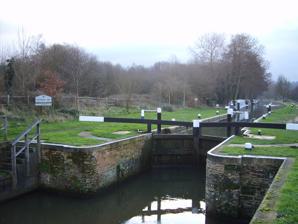
Building: Wey and Godalming Navigations
Country: United Kingdom
Year built: 1653
Waterways in Surrey, England River Wey and Godalming Navigations Catteshall Lock, the southernmost lock on the Navigations at Farncombe, Godalming, Surrey. Specifications Length 19.5 miles (31.4 km) Maximum boat length 73 ft 6 in (22.40 m) Maximum boat beam 13 ft 10.5 in (4.23 m) Locks 16 Status open Navigation authority National Trust History Principal engineer Sir Richard Weston Other engineer(s) John Smeaton Construction began 1651 Date of first use 1653 Date extended 1764 Geography Start point River Thames End point Godalming (originally Guildford) Connects to Basingstoke Canal Wey and Arun Junction Canal v t e Wey and Godalming Navigations Legend River Thames downstream Shepperton Lock Junction with the Thames Stop lock & Whittet's sub-aits and ait 1 Thames Lock Ham Haw Mill Ham Court weir A317 Weybridge Road Addlestone Road & Wey Bridge 2 Weybridge Town Lock Black Boys Bridge Liberty Mill Chertsey link line 3 Coxes Lock New Haw Wharf A318 Byfleet Road 4 New Haw Lock M25 Basingstoke Canal Rive Ditch South West Main Line A245 Parvis Road Pyrford Basin, Byfleet Mill Wisley Lane 5 Pyrford Lock, M25 6 Walsham Gates Hoe Stream Newark Priory (walls) Abbey Stream 7 Newark Lock & mill B367 Newark Lane 8 Papercourt Lock Footpath 50 A247 Send Road Cartbridge Wharf Gresham Mill, Broad Mead Cut weir Footpath 49A 9 Worsfold Gates 10 Triggs Lock Broad Oak Bridge 11 Bowers Lock and mill Clay Lane Bowers Lane Slyfield sewage works 12 Stoke Lock and mill A320 Woking Road A3 Guildford by-pass A25 Woodbridge Road New Guildford line Dapdune Bridge Dapdune Wharf Walnut Bridge A322 Bridge Street Onslow Street Guildford Wharf Town Bridge Artington Mill St Nicholas and St Mary's churches Town Mill , Yvonne Arnaud Theatre 13 Millmead Lock & water works Tumbling Bay weir and fish ladder Millbrook footbridge Guildford Rowing Club Former ferry crossing North Downs Way National Trail St Catherine's hill & chapel walls River Tillingbourne 14 St Catherines Lock North Downs Line A248 Broadford Road Stonebridge Wharf Wey and Arun Canal / Cranleigh Waters Cranleigh line Unstead Woods Downslink Bridge 15 Unstead Lock Tilthams Corner Road Trowers Bridge Hell Ditch Catteshall Road 16 Catteshall Lock Godalming Wharf Barkhouse Cut End of navigable section A3100 Bridge Road The River Wey Navigation and Godalming Navigation together provide a 20-mile (32 km) continuous navigable route from the River Thames near Weybridge via Guildford to Godalming (commonly called the Wey Navigation ).  Both waterways are in Surrey and are  owned by the National Trust .  The River Wey Navigation connects to the Basingstoke Canal at West Byfleet , and the Godalming Navigation to the Wey and Arun Canal near Shalford .  The navigations consist of both man-made canal cuts and adapted (dredged and straightened) parts of the River Wey . The Wey was one of the first rivers in England to be made navigable; the River Wey Navigation opened in 1653, with 12 locks between Weybridge and Guildford, and the Godalming Navigation, with a further four locks, was completed in 1764. Commercial traffic ceased as late as 1983 and the Wey Navigation and the Godalming Navigation were donated to the National Trust in 1964 and 1968 respectively. History The River Wey has two main sources, which form the North Branch and the South Branch, which join at Tilford . The combined flow continues to Godalming , cuts through the chalk of the North Downs at Guildford , and passes through the Surrey Hills National Landscape to join the River Thames at Weybridge . It had been used by small boats since medieval times, and some improvements were made to the channel from 1618. United Kingdom legislation Parliament of England Long title An Act for making Navigable the River of Wye. Text of statute as originally enacted Sir Richard Weston was an owner of land beside the river, and had been responsible for a 3-mile (4.8 km) cut through his land in 1618–1619, running from Stoke Mills to Sutton Green. It included a towing path and several bridges, together with a number of sluices which enabled him to flood 150 acres (61 ha) of his land in a controlled manner, thus creating water-meadows . As a Catholic and a royalist, his property was sequestrated during the English Civil War and he fled to the Low Countries , where he studied inland navigations and the working of pound locks . He returned to England in the late 1640s, and proposed a scheme for making the Wey navigable to Guildford by the use of such locks. Guildford Corporation had petitioned Parliament in 1621 and 1624 for a scheme using flash locks , but there is no evidence that the proposals had been properly surveyed or costed, and nothing came of them. In order to progress the scheme, Weston needed his sequestration to be discharged, and someone to take an interest in the Wey. He found an ally in James Pitson, who had been a major in Cromwell 's army, and who was now Commissioner for Surrey. He was able to get Weston acquitted, and presented a bill to the Commonwealth parliament in December 1650, which became an act of Parliament on 26 June 1651, entitled "An Act for making Navigable the River of Wye". Lock sign at Walsham Gates where the river and canal are divided by a weir The act allowed the undertakers to raise £6,000 by issuing 24 shares, and the shares were bought by Weston, who took 12, and by Pitson, Richard Scotcher, and another man, who took four each. The act also specified a maximum toll for carriage of goods over the length of the navigation. This was set at four shillings (20p), which was less per mile than the rate for goods on the River Avon at Bristol, which had been set 60 years earlier. A charge for passengers was also specified, and a charge for freight, if the undertakers chose to run their own barges. Work began in August 1651, with Weston acting as engineer, and a work force of some 200 men were employed. Weston died on 17 May 1652, but by that time, he had already completed 10 miles (16 km) of the 15-mile (24 km) route. In addition to his initial shareholding, he had contributed a further £1,000 and supplied timber from his estate valued at £2,000. Weston's role was taken on by his son, George. Scotcher managed the accounts and the workforce, while Pitson found others who were willing to contribute to the cost of the scheme. United Kingdom legislation River Wey Navigation Act 1670 Act of Parliament Parliament of England Long title An Act for settling and preserving the Navigation of the River Wey, in the County of Surrey. Citation 22 & 23 Cha. 2 . c. 26 Dates Royal assent 22 April 1671 The work was completed in November 1653, at a cost of £15,000. There were around 9 miles (14 km) of new cuts, four new weirs, twelve bridges, and a wharf at Guildford. The level dropped by 72 feet (22 m) between Guildford and Weybridge. Skempton says that 10 new locks dropped the level by 60 feet (18 m), while Hadfield says that the new work included 12 locks. Hadfield's total presumably includes the two flood gates at Walsham and Worsfold, which protect long cuts. All of the new locks were turf sided with timber framework. Although the navigation was a success, with tolls soon raising £1,500 per year, disputes and litigation over financial matters occurred for some years, involving Weston's older son and heir John, Scotcher, Pitson, and a number of other contributors. The original act having become void at the Restoration , letters patent were issued by Charles II in 1664. A replacement act of Parliament, the River Wey Navigation Act 1670 ( 22 & 23 Cha. 2 . c. 25 ), was obtained in April 1671, in an attempt to resolve matters, which placed the river under the control of six trustees, with a board to pronounce on disputes. It took another six years to work out, by which time maintenance arrears caused by neglect and wilful damage required several thousand pounds to be spent to put things right. United Kingdom legislation River Wey Navigation Act 1759 Act of Parliament Parliament of Great Britain Long title An Act for extending and continuing the Navigation of the River Wey, otherwise Wye, in the County of Surrey, to the Town of Godalming in the said County. Citation 33 Geo. 2 . c. 45 Dates Royal assent 15 April 1760 A further bill was presented to Parliament in 1759, to authorise an extension of the navigation for a further 4.5 miles (7.2 km) up to Godalming. It was not successful, but an act of Parliament, the River Wey Navigation Act 1759 ( 33 Geo. 2 . c. 45), was obtained in the following year. John Smeaton and then Richard Steadman acted as engineers. The work involved the construction of another four locks, and the project cost £6,450. The Godalming Navigation opened for trade in 1763, and was managed by commissioners, who formed a separate legal entity to those responsible for the navigation below Guildford. Operation Papercourt lock with negligible flow along the bypass channel made up here of tiered runs The navigations were used for transporting barge loads of heavy goods to London. Timber , corn , flour , wood and gunpowder from the Chilworth mills moved north along the canal and then down the Thames to London while coal was brought back principally for gunpowder making and smithery. Other return cargoes included sugar and bark, which was used for tanning. The trade in timber destined for the shipyards on the Thames had been established well before the river was canalised, and in 1664, 4,000 loads of timber were reported to have passed down the river. Much of the timber used in the reconstruction of London after the Great Fire was transported this way. In addition stone for the reconstruction of St Paul's Cathedral came from the quarries at Guildford. Daniel Defoe , in A tour through England and Wales , noted very great quantities of timber using the river, which was brought to Guildford from forests in Sussex and Hampshire up to 30 miles (48 km) away during the summer months. The Rev. W. Gilpin, writing in 1776, recorded that timber was floated down the river, with each load steered by a man with a pole. There was a significant trade in hoops and paper, while Defoe recorded that corn was bought at the corn market in Farnham, to be transported to the mills on the river by boat, and then shipped to London once it had been processed. Trade developed during the American War of Independence between 1780 and 1783, when war stores were moved from London to Godalming, to be transported overland to Portsmouth . Additional tolls were raised from traffic using the first 3 miles (4.8 km) of the navigation to reach the Basingstoke Canal after that opened in 1794. Fear of the French during the Napoleonic Wars meant that trade between London and the south and west was not sent by sea, and again the navigation benefitted. The Wey and Arun Canal linked the Godalming Navigation to the River Arun in Sussex in 1816, forming part of a grand scheme to link London to Portsmouth. Its opening coincided with the end of the war with France, after which coastal trade resumed, and the new canal never met the expectations of its promoters. It had been expected that the new canal would result in a fall in the price of coal at Guildford, as supplies came up the Arun from the South Wales coalfields, but improvements to the Thames and reductions in coal prices resulted in Guildford being still supplied with coal from London, and coal traffic continuing south along the Wey and Arun as far as Loxwood. Average profits which were £2,046 for the years 1794 to 1798, rose to £4,079 for the years 1809 to 1813. 24,006 tons of goods were carried in 1780, and this had increased to 55,035 tons by 1830. In 1831, 827 loaded boats made the journey upstream, carrying 31,544 tons. Of this, coal accounted for 12,859 tons, corn for 6,155 tons and groceries for 5,719 tons. In the downward direction, 867 loaded boats carried 25,645 tons. 9,632 tons of this were timber, in various forms. Most of the trade in hoops for barrel making and bark for tanning came from the Wey and Arun Canal, and accounted for 4,761 and 2,798 tons respectively. Processed flour, ground by the mills along the river, contributed 5,593 tons, with much of the rest being manufactured goods. This included 589 tons of spokes and other parts for the manufacture of carts, originating on the Wey and Arun Canal; 482 tons of ale and 87 tons of pottery, nearly all of which originated on the Basingstoke Canal; and 79 tons of gunpowder, produced by the gunpowder mills at Chilworth. Management After 1677, the shares in the Wey Navigation were split into two moieties , owned initially by Dickenson and by Tindall and Cressey jointly. George Langton obtained all of the shares in one moiety by 1699, as both Tindall and Cressey had died, and managed the navigation until 1715. Winifred Hodges, who was Dickinson's heir, then managed to obtain joint control, and her shares were sold to Lord Portmore in 1723. The Portmores and Langtons continued to manage the navigation into the nineteenth century, but the death of one shareholder had often resulted in those shares being distributed among several heirs. This happened again in 1801 when Bennet Langton died, and in 1835 when the third Lord Portmore died. The Portmore moiety was obtained by William Stevens II in 1888, and most of the Langton moiety by William Stevens III, his son, in 1911. Guildford wharf The Stevens family were connected with the navigation from 1812, when the first William Stevens was employed as the lock-keeper at Trigg Lock. He moved on to Thames Lock in 1820, and then became the wharfinger at Guildford in 1823. He also built up a business as a coal merchant , and was succeeded by his son William Stevens II in 1856. William II became general manager of the Godalming Navigation in 1869, and obtained the Portmore shares in 1888. On his death two years later, William Stevens III became the manager of both navigations, but sought to ensure ownership by buying up most of the Langton shares. The coming of the railways from the 1840s marked the start of decline for many canals. The Wey and Arun Canal was no exception, and most of its trade had gone by the 1850s. It closed in 1871, and although this had little effect on the Wey Navigation, its effect on the Godalming Navigation was much more severe, as there was little business to sustain it, unlike on the Wey, where the corn mills continued to send their goods by boat. Tonnage fell from a peak of 86,003 tons in 1838 through 70,000 tons in 1845 to 24,581 tons in 1890, but the Stevens family fought hard to maintain the navigation, and traffic rose again to over 30,000 tons from 1890 to 1910, with a rise to 51,115 tons in 1918. In 1912 Stevens went to court to transfer the powers of the trustees to his family. As well as managing the navigations, the Stevens were also carriers, and their fleet helped to maintain trade at a healthy level between 1918 and 1939. The connection via the Thames to the London Docks and the number of corn mills on the river were also factors, as was a steady increase in leisure traffic, which had generated income of £371 as early as 1893. Decline and restoration Harry Stevens took over the running of the navigations in 1930, at a time when industries were beginning to close, or transfer traffic to the roads, and when a major restructuring of the Wey valley was just starting, to improve flood relief. This involved building new weirs and relief channels, including the Broad Mead Cut, which ran between Cartbridge and Papercourt. By the 1940s the Godalming Navigation was virtually derelict, and trade declined when Newark Mill closed during the Second World War . When traffic from Coxes Mill ceased in the 1960s, the navigation was no longer viable, and Stevens gave it to the National Trust in 1964. Ownership passed to them in 1971, when Stevens' wife died. The Commissioners of the Godalming Navigation gave their rights to Guildford Corporation in 1968, who passed it on to the National Trust, and for the first time, both parts of the river were under common ownership. The last commercial barge ran in 1969, although there was some commercial traffic in the early 1980s from Tilbury to Coxes Mill. Wey barge Perseverence IV moored at Dapdune Wharf The National Trust had some experience at managing waterways, having been responsible for the Stratford Canal since 1960. Early restoration work was carried out by volunteer working parties, which were publicised in Navvies Notebook , produced by the London and Home Counties Branch of the Inland Waterways Association to co-ordinate voluntary activity on the canals. The trust has established a visitor centre at Dapdune Wharf, where eleven barges were built for the navigation. Two of them are on display. Reliance was built in 1931–1932, and was for many years abandoned on mud flats at Leigh-on-Sea after sinking when it hit Cannon Street Railway Bridge in London in 1968. It was salvaged from the mud flats in 1996 and has been restored as a static exhibit. Perseverance IV was built in 1935, and was in commercial traffic until 1982; it was partly restored in 1998. Towpath collapse On 2 November 2019 the towpath bridge over the Tumbling Bay Weir collapsed. A temporary cofferdam was placed upstream of the breach, by Guildford Rowing Club, and the stretch between that and Millmead lock was drained to allow repair work to take place. In the interim the river flow was diverted through another sluice opposite the club. Metal piling was erected around the weir to allow work to proceed and the emptied stretch of the river refilled to restore the navigation. Refilling started on 15 June 2020 and by the end of the week the navigation was passable by boats once again. The opportunity was taken to install new sluice gates and a pre-planned fish ladder . As of July 2021, the towpath was still closed at that point. Features along the canal The Godalming Navigation near Godalming This summary is in upstream order from the River Thames . Between the Town Lock (or Weybridge Lock) and Coxes lock is the Blackboys footbridge by Blackboy Farm and, after a railway bridge, Coxes Mill in three Grade II listed blocks. With its little island and accompanying weir which helps to drain the 5-acre (2-hectare) mill pond, Coxes lock is the deepest unmanned lock on the Navigation with a rise of 8 feet 6 inches (2.59 m). Between New Haw Lock and Pyrford Lock is one end of the Basingstoke Canal just before the Woodham footbridge, Byfleet boat club, built in the 1900s, Grist Mill, Parvis Wharf, Murray's footbridge and Dodds footbridge. Between Pyrford Lock and Newark Lock are the Walsham Gates and the battered walls of Newark Priory on its own long short-grass island. Between Papercourt Lock and Triggs Lock are the Tanyard footbridge, High Bridge (foot), Cartbridge Wharf, Cart Bridge and Worsford Gates. The paddle gear on the gates, though of a type once common on river locks, is now probably unique. Between Triggs Lock and Bowers Lock are the Send Church footbridge and Broad Oak Bridge. Between Stoke Lock and Millmead Lock are Stoke Mill , Dapdune Wharf and Guildford Town Wharf with its listed treadmill crane. Finally between Millmead Lock and Unstead Lock are the Guildford boathouse, a footbridge carrying the North Downs Way and Broadford Bridge. Thames Lock, Weybridge Bowers lock and mill house Millmead Lock, Guildford Locks and flood gates on the Wey & Godalming Navigations Number Name Change in level Wey Navigation – Stop lock – 1 Thames lock 8 ft 6 in (2.59 m) 2 (Weybridge) Town lock 5 ft 6 in (1.68 m) 3 Coxes lock 8 ft 6 in (2.59 m) 4 New Haw lock 6 ft 8 in (2.03 m) 5 Pyrford lock 4 ft 9 in (1.45 m) 6 Walsham flood gates – 7 Newark lock 5 ft 3 in (1.60 m) 8 Papercourt lock 8 ft 0 in (2.44 m) 9 Worsfold flood gates – 10 Triggs lock 6 ft 6 in (1.98 m) 11 Bower's lock 7 ft 0 in (2.13 m) 12 Stoke lock 6 ft 9 in (2.06 m) Godalming Navigation 13 Millmead lock 6 ft 3 in (1.91 m) 14 St Catherine's lock 2 ft 9 in (0.84 m) 15 Unstead lock 6 ft 6 in (1.98 m) 16 Catteshall lock 5 ft 6 in (1.68 m) The total fall in level through the locks from Godalming to the Thames is 88 ft 6 in (26.97 m). The pound gate below Thames lock is used when Thames water level is low; it may have been added because the Thames was still slightly tidal at this point when the navigation was built. Thames lock was rebuilt with concrete walls in 1863, an early modern use of the material. This reduced the maintenance costs significantly compared with the older wood or turf-sided locks and was eventually extended to all the locks on the navigation. The maximum size of boat permitted on the navigation is 73 ft 6 in (22.40 m) long by 13 ft 10.5 in (4.229 m) beam.  The maximum draught is 4 ft (1.2 m) as far as Coxes Lock, then 3 ft 3 in (0.99 m) to Guildford and 2 ft 6 in (0.76 m) to Godalming.  Headroom decreases from 7 ft (2.1 m) to 6 ft (1.8 m) above Guildford. Towpath and footpath links Bridge carrying the North Downs Way over the River Wey The towpath is a free access national trail, a local authority-supported, car-free, main north–south route. Linking with the Basingstoke Canal towpath at Byfleet, it has links with many public footpaths and with two National Trails . These are the Thames Path at Weybridge and the North Downs Way at St. Catherines, Guildford. This section of the towpath has been made part of European long-distance path E2. This runs from Galway in Ireland to Nice on the Mediterranean coast of France . Downs Link Main article: Downs Link The railway line between Guildford and Horsham , the Cranleigh Line , crossed the Wey just south of the entrance to the Wey and Arun Canal . The line for building materials, agricultural goods, wood and coal was in direct competition with that canal and accelerated its demise. However, the railway closed in 1965, as a result of the Beeching Axe , and the bridge across the combined river and canal was demolished soon after, leaving just the supporting abutments. To mark the 21st anniversary of the opening of the Downs Link national trail a footbridge has been constructed at the same location using the existing abutments to link the trails which run along the former trackbed. Opened on 7 July 2006, the Unstead Woods Downslink Bridge is a single-span metal structure provided a cycle and pedestrian connection across the river. Gallery Part of the house where John Donne lived, Pyrford Lock sign at Pyrford completed in 1653, the end of the longest section Canal and River Wey at Walsham Gates Canal north of Catteshall Lock near a weir, Springtime 2007 Godalming wharf Further reading Inland Waterways Association (South-East Region) (1976). The River Wey and Godalming Navigation: Weybridge to Godalming . Inland Waterways Association. See also United Kingdom portal Transport portal Canals of the United Kingdom History of the British canal system Mills on the River Wey and its tributaries Bibliography Cumberlidge, Jane (2009). Inland Waterways of Great Britain (8th ed.). Imray Laurie Norie and Wilson. ISBN 978-1-84623-010-3 . Currie, Christopher K (September 1996). "A Historical and Archaeological Assessment of the Wey and Godalming Navigations and their Visual Envelopes" . The National Trust. Fisher, Stuart (2013). British River Navigations . Bloomsbury Publishing. ISBN 978-1-4729-0084-5 . Hadfield, Charles (1969). The Canals of South and South-East England . David and Charles. ISBN 978-0-7153-4693-8 . McKnight, Hugh (1978). The Shell Book of Inland Waterways . David and Charles. Nicholson (2003). Nicholson Guides Vol 2: Severn, Avon & Birmingham . Harper Collins. ISBN 978-0-00-721110-4 . Nicholson (2006). Nicholson Guides Vol 7: River Thames and the Southern Waterways . Harper Collins. ISBN 978-0-00-721115-9 . Skempton, Sir Alec; et al. (2002). A Biographical Dictionary of Civil Engineers in Great Britain and Ireland: Vol 1: 1500 to 1830 . Thomas Telford. ISBN 978-0-7277-2939-2 . Squires, Roger (2008). Britain's restored canals . Landmark Publishing. ISBN 978-1-84306-331-5 . Wardle, Alan R (2003). The Wey Navigations . Surrey Industrial History Group. ISBN 0-9538122-2-7 . References